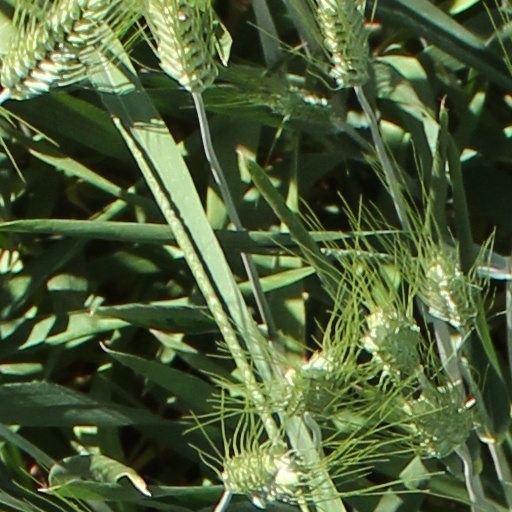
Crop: wheat